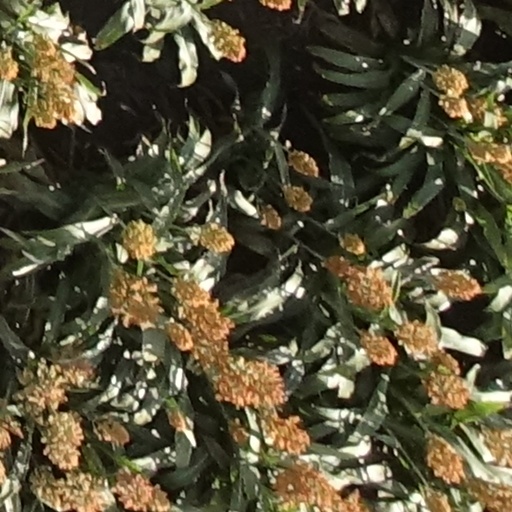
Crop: sorghum